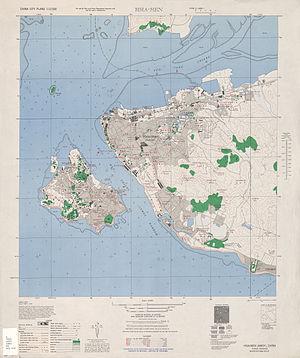
Xiamen est une ville de la province du Fujian, dans le sud-est de la Chine.